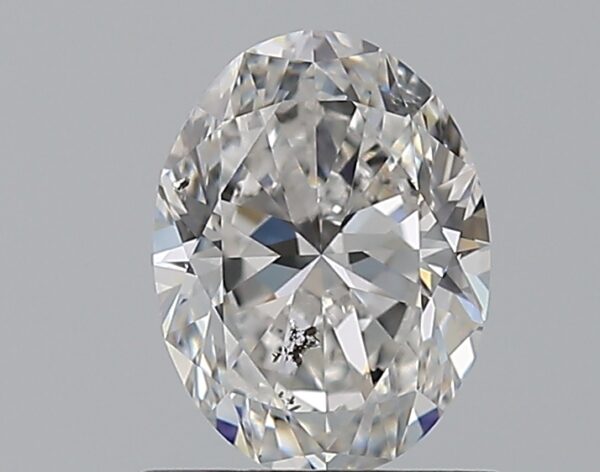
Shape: oval
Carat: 1
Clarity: SI2
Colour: E
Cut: GD
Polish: EX
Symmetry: VG
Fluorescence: N
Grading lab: GIA
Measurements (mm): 7.33 x 5.5 x 3.57